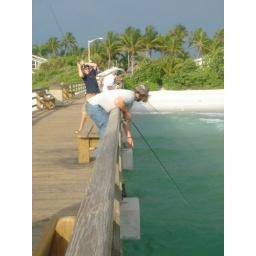
06/19/07 - you can see the fish right over the back of the guy in the white t-shirt that the navy polo guy caught!